XML log

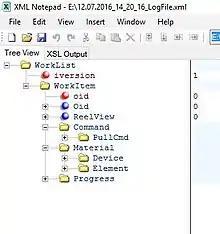
Sample XML log file in XML Notepad 2007, each + can be expanded to show more fields and data.

XML log or XML logging is used by many computer programs to log the program's operations. An XML logfile records a description of the operations done by a program during its session. The log normally includes: timestamp, the programs settings during the operation, what was completed during the session, the files or directories used and any errors that may have occurred. In computing, a logfile records either events that occur in an operating system or other software running. It may also log messages between different users of a communication software. XML file standard is controlled by the World Wide Web Consortium as the XML file standard is used for many other data standards, see List of XML markup languages. XML is short for eXtensible Markup Language file.